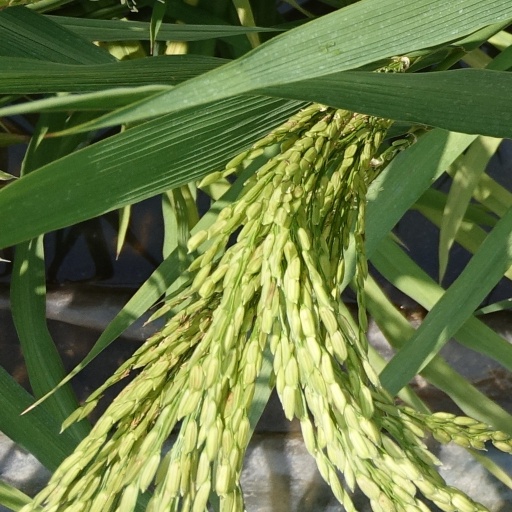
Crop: rice